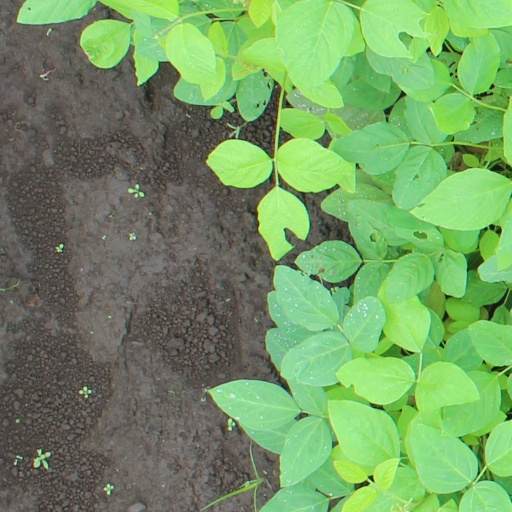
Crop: soybean